Devil May Cry

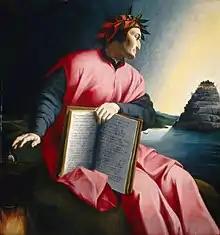
The series is loosely based on the "Divine Comedy" by Dante Alighieri "(pictured)".

After the completion of "Resident Evil 2" in 1998, preliminary work on a PlayStation 2 installment of the "Resident Evil" series began by Team Little Devil under the direction of Hideki Kamiya. Early research and development included a trip to Spain to examine castles as a basis for the game's environments. Its prototype, however, was a radical departure from the "Resident Evil" formula and the survival horror genre. Kamiya rewrote the story and changed its premise, drawing from Italian poet Dante Alighieri's "Divine Comedy" for "Devil May Cry".